Pontru

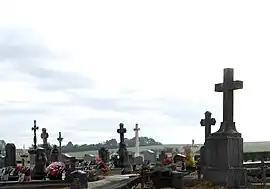
Cemetery

Pontru is a commune in the Aisne department in Hauts-de-France in northern France.